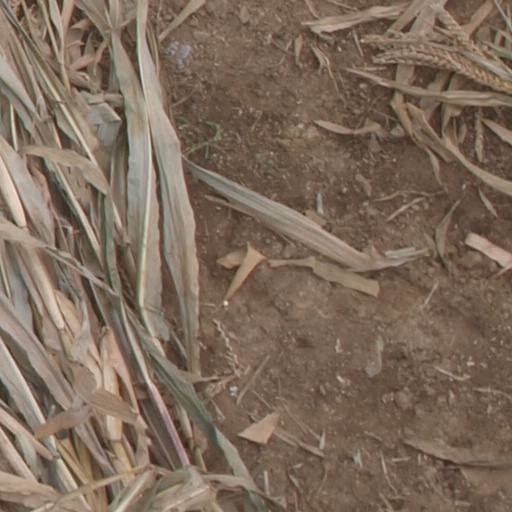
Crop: maize; corn